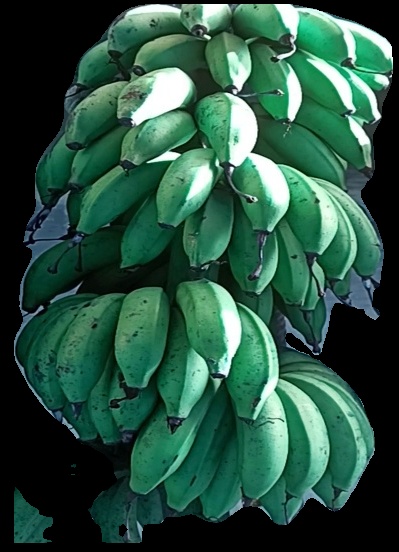
Variety: rasbale
Grade: grade2